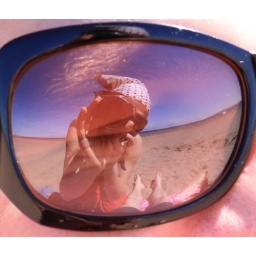
no clouds in the sky